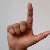
The image shows a hand gesture representing the letter 'L' in Indian Sign Language.